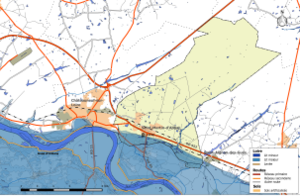
Zone inondable et réseaux hydrographique et routier de la commune de Saint-Martin-d'Abbat.
Saint-Martin-d'Abbat est une commune française, située dans le département du Loiret en région Centre-Val de Loire.